Diane Schuur

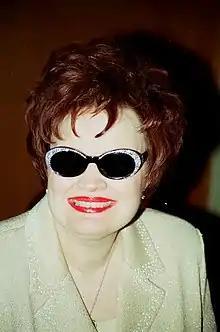
Schuur at Larry King's charity event in 1998

In 1996, Schuur appeared as a guest performer on Sesame Street. In an interview by Elmo, she answered questions about how a blind person can learn to use other senses to get along in the world. In 1998, she was a special guest on "Ray Charles in Concert", a benefit for the Miami Lighthouse for the Blind. She performed at Carnegie Hall in a tribute to Irving Berlin in 1988, and again in 1996 in a tribute to Ella Fitzgerald. Schuur gave a performance in 1999 to honor Stevie Wonder at The Kennedy Center Honors. She sang "I Just Called to Say I Love You" arranged and accompanied by Herbie Hancock. Entertainment writer Jake Elyachar rated this as one of the top 20 best performances ever given on the Kennedy Center Honors series. Wonder was visibly emotionally moved by the performance. She was awarded the Helen Keller Achievement Award by the American Foundation for the Blind in 2000. Late in 2003, Schuur released "Midnight", featuring original songs written by Barry Manilow for the album. Manilow's long-time songwriting team, which included co-producer Eddie Arkin, and lyricists Marty Panzer, Bruce Susan, and Adrienne Anderson, contributed to the project. Manilow produced the album and also performed on it. The guest artists were Brian McKnight and Karrin Allyson and it was backed by Tony-winner Bill Elliott and the Bill Elliott Swing Orchestra. Her second live album, "Diane Schuur: Live In London", was recorded at Ronnie Scott's, a historic jazz club in London's Soho district. Scott's is the site of previous live albums by Ella Fitzgerald and Nina Simone.